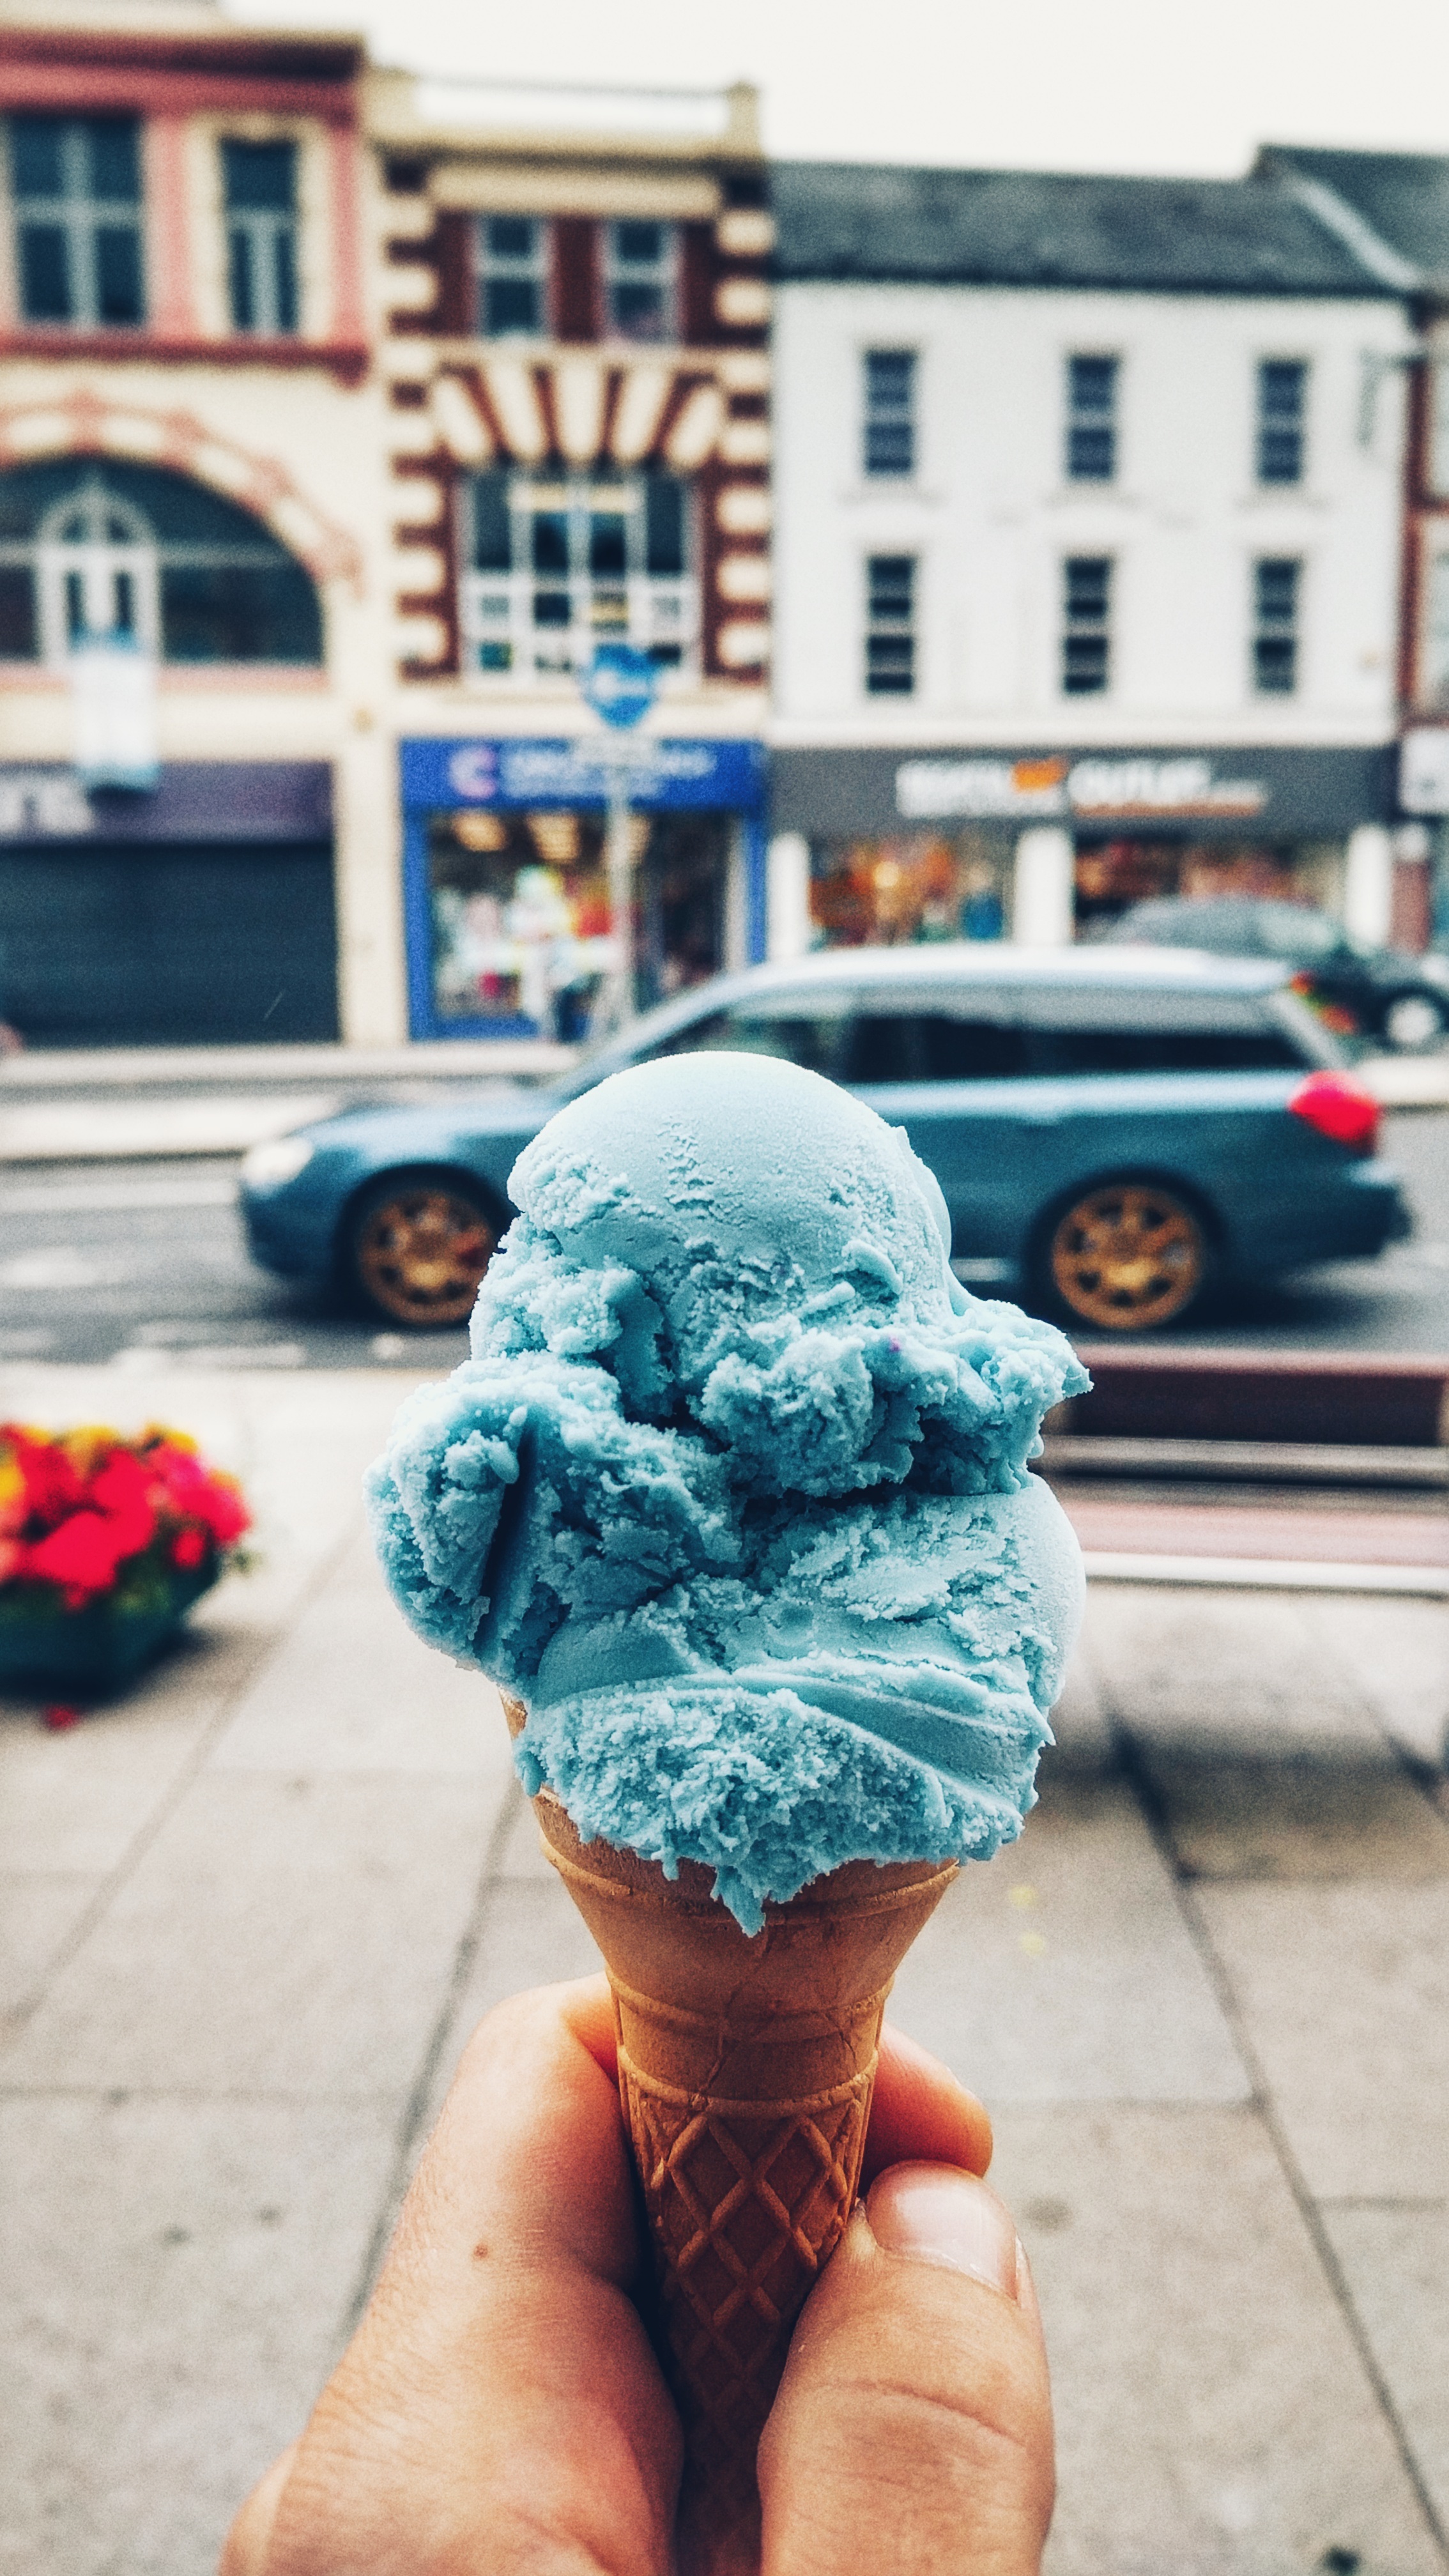
spring, color, child, blue, clothing, art